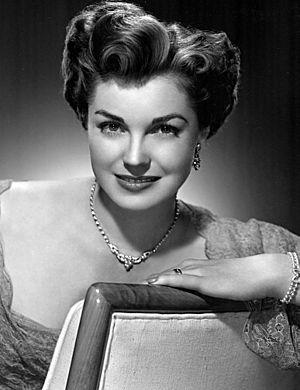
Esther Jane Williams, née le 8 août 1921 à Inglewood et morte le 6 juin 2013 à Beverly Hills, est une nageuse de compétition et une actrice américaine.